RAF Andreas

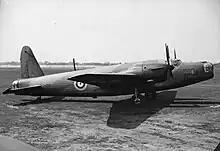
Vickers Wellington

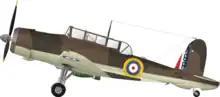
The Blackburn Skua was operated by No. 275 Air Sea Rescue Squadron, which had a detachment based at RAF Andreas from October 1941.

RAF Andreas was to play an important role in the training programme, and thus began the busiest period in the life of the Station. The Station's new commanding officer was Group Captain Mackay, who would remain at Andreas for the rest of the war period, and the station completely changed in character from that of a fighter station to that of a training establishment.